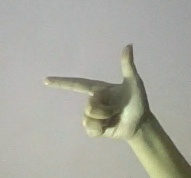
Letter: yaa